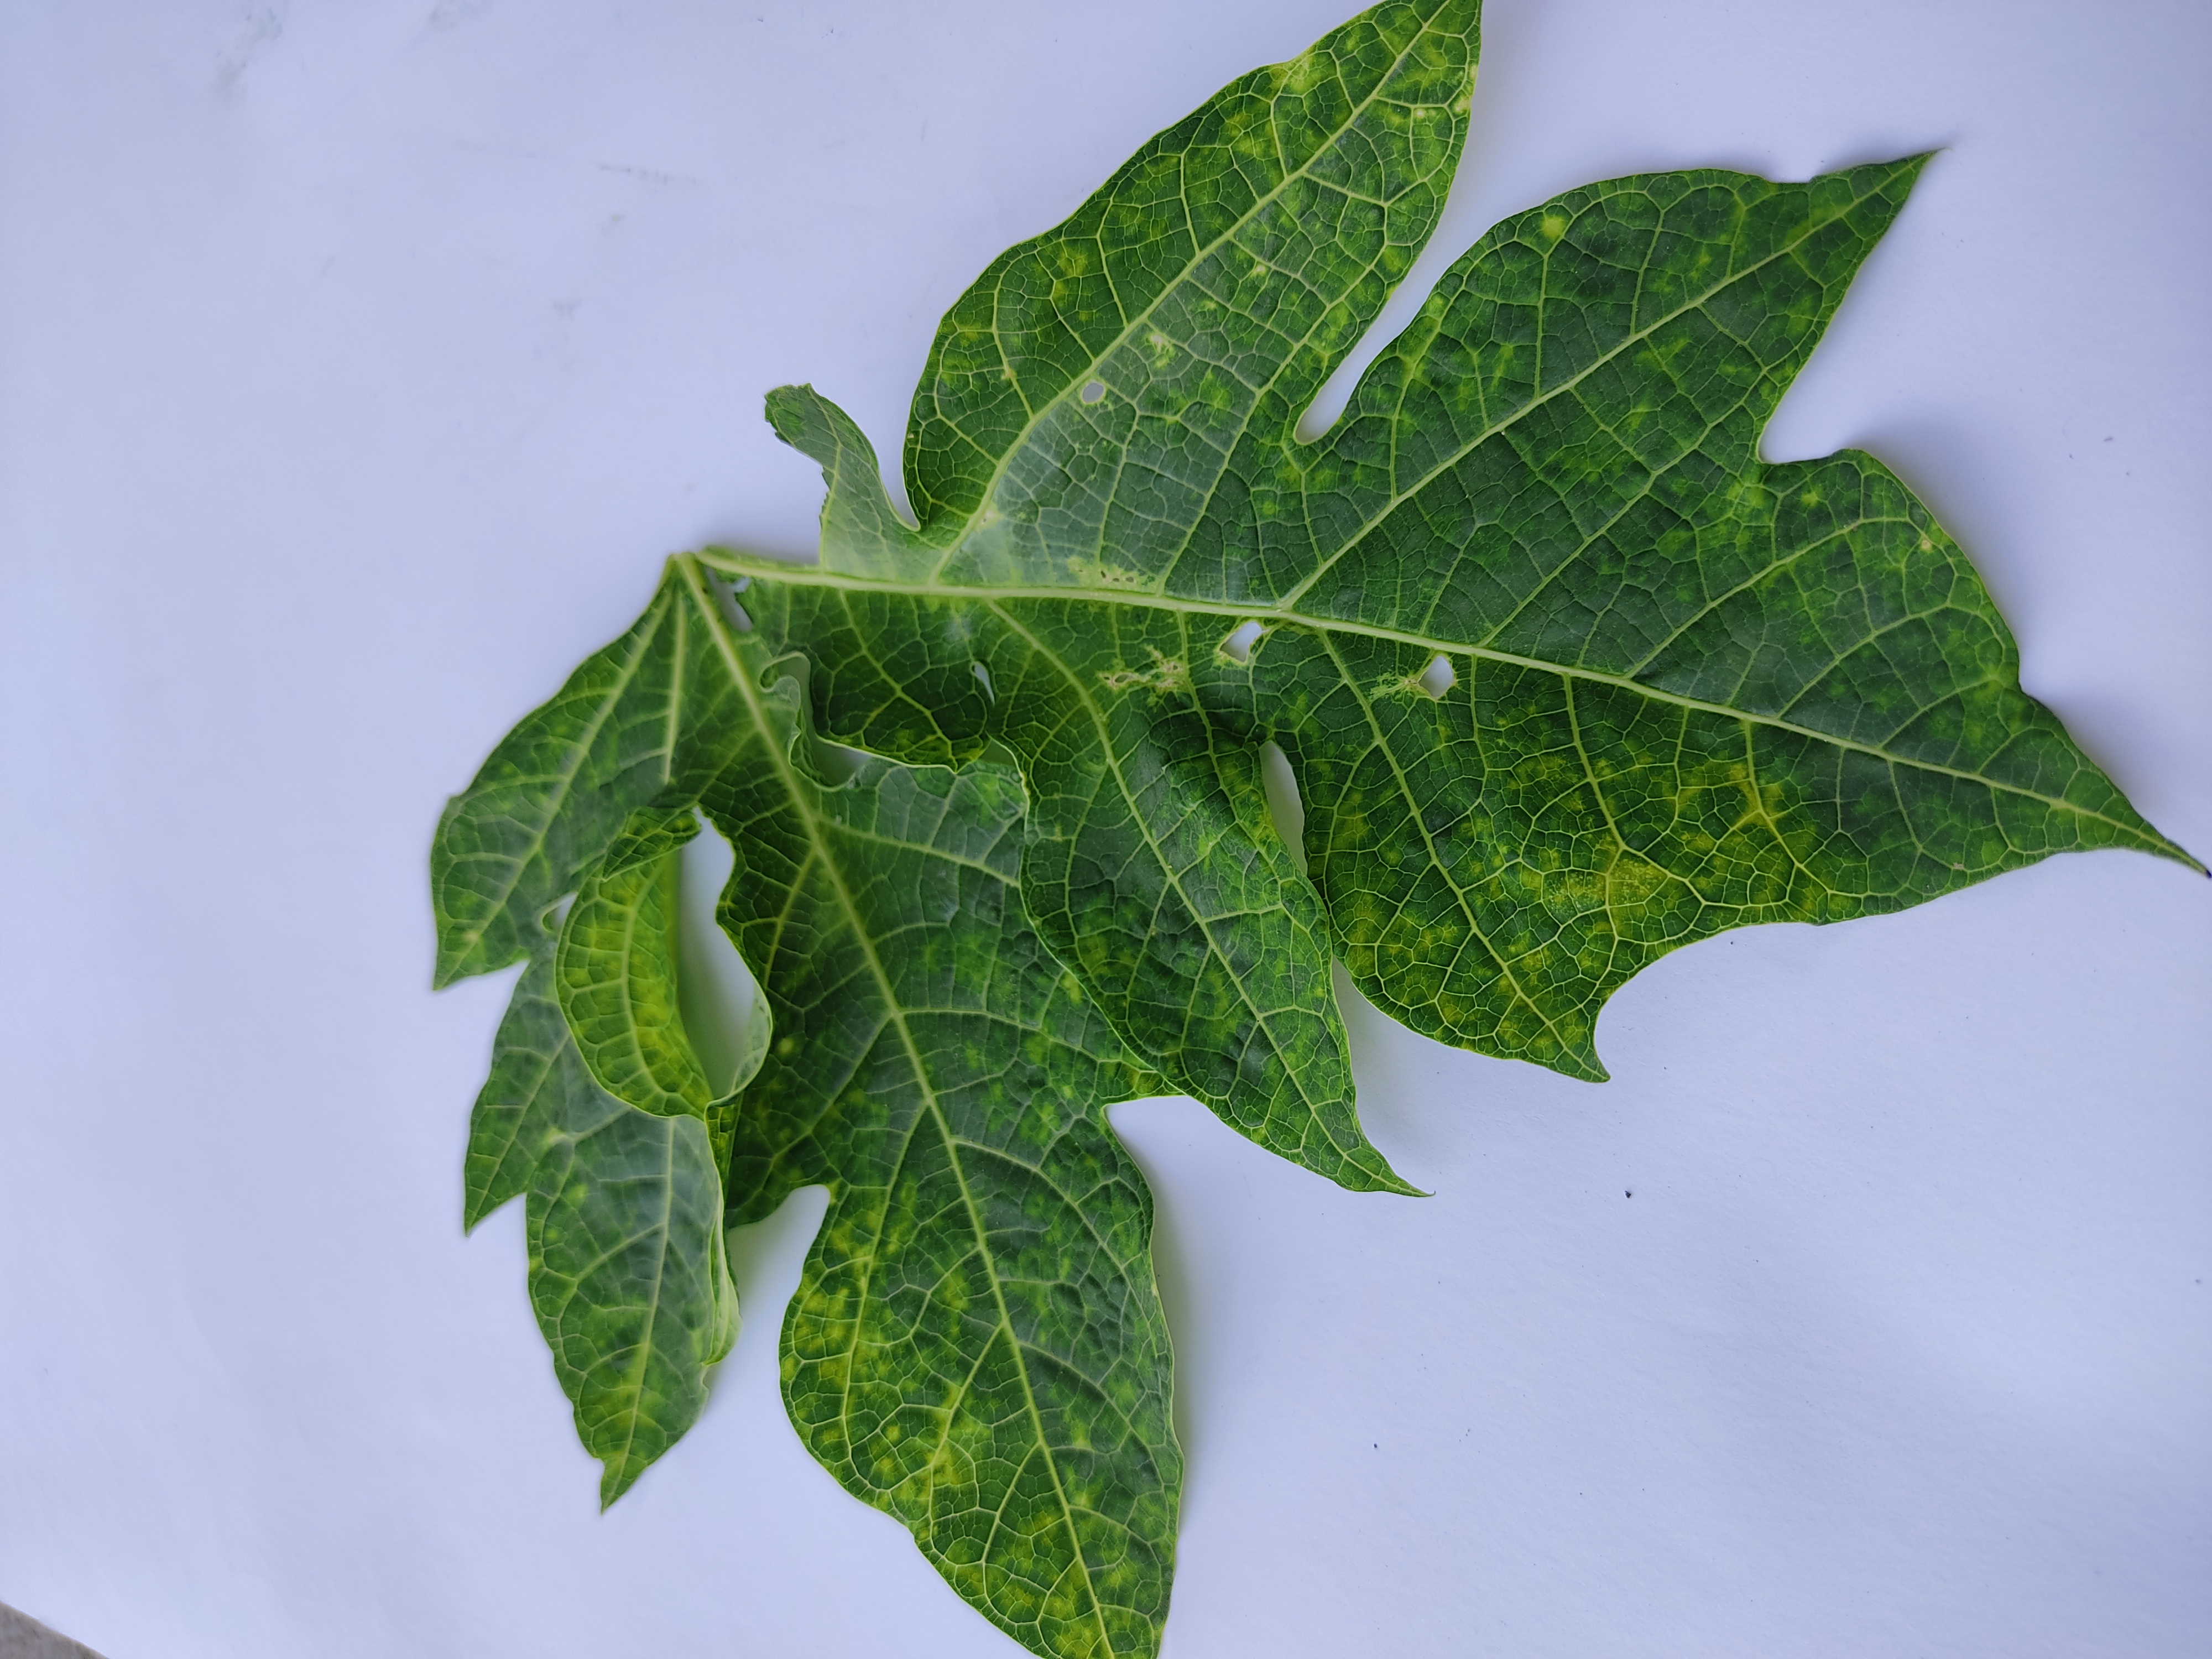
Label: Mosaic